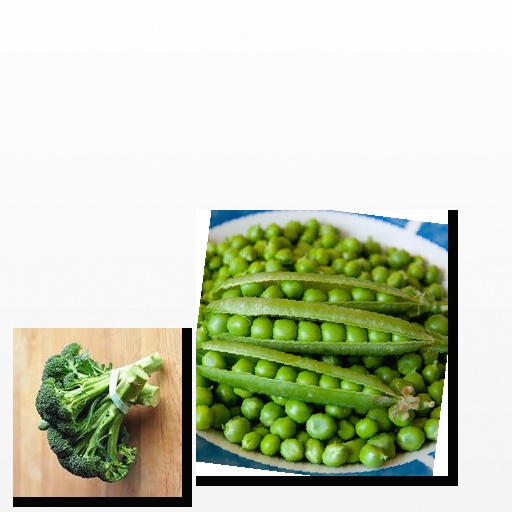
Food items: broccoli, peas